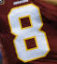
Number: 8